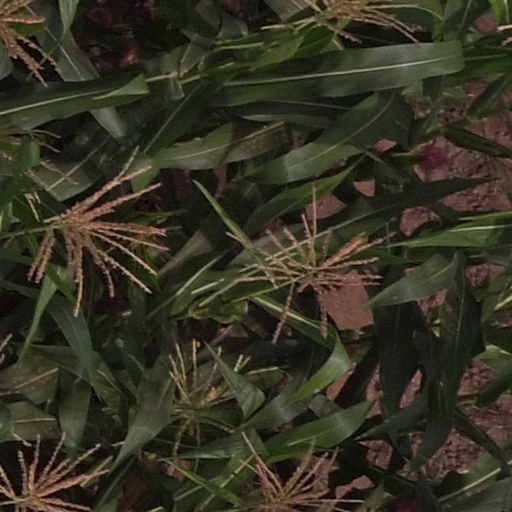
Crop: maize; corn